1999 Australian Open

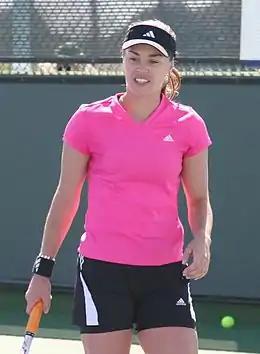
Martina Hingis won her third Australian Open and fifth Grand Slam title.

The seeds of the 1999 Australian Open were led by the previous year's Grand Slam champions. US Open champion Lindsay Davenport was the first seed, Australian Open champion Martina Hingis came second, Wimbledon champion Jana Novotná was third and French Open champion Arantxa Sánchez Vicario was fourth. Following behind came Venus Williams, four-time Australian Open champion Monica Seles, 1995 Australian Open champion Mary Pierce, Patty Schnyder, last year's Australian Open finalist Conchita Martínez, and four-time Australian Open winner Steffi Graf. Dominique Van Roost, Anna Kournikova, Irina Spîrlea, Sandrine Testud, Natasha Zvereva and Amanda Coetzer were also seeded.